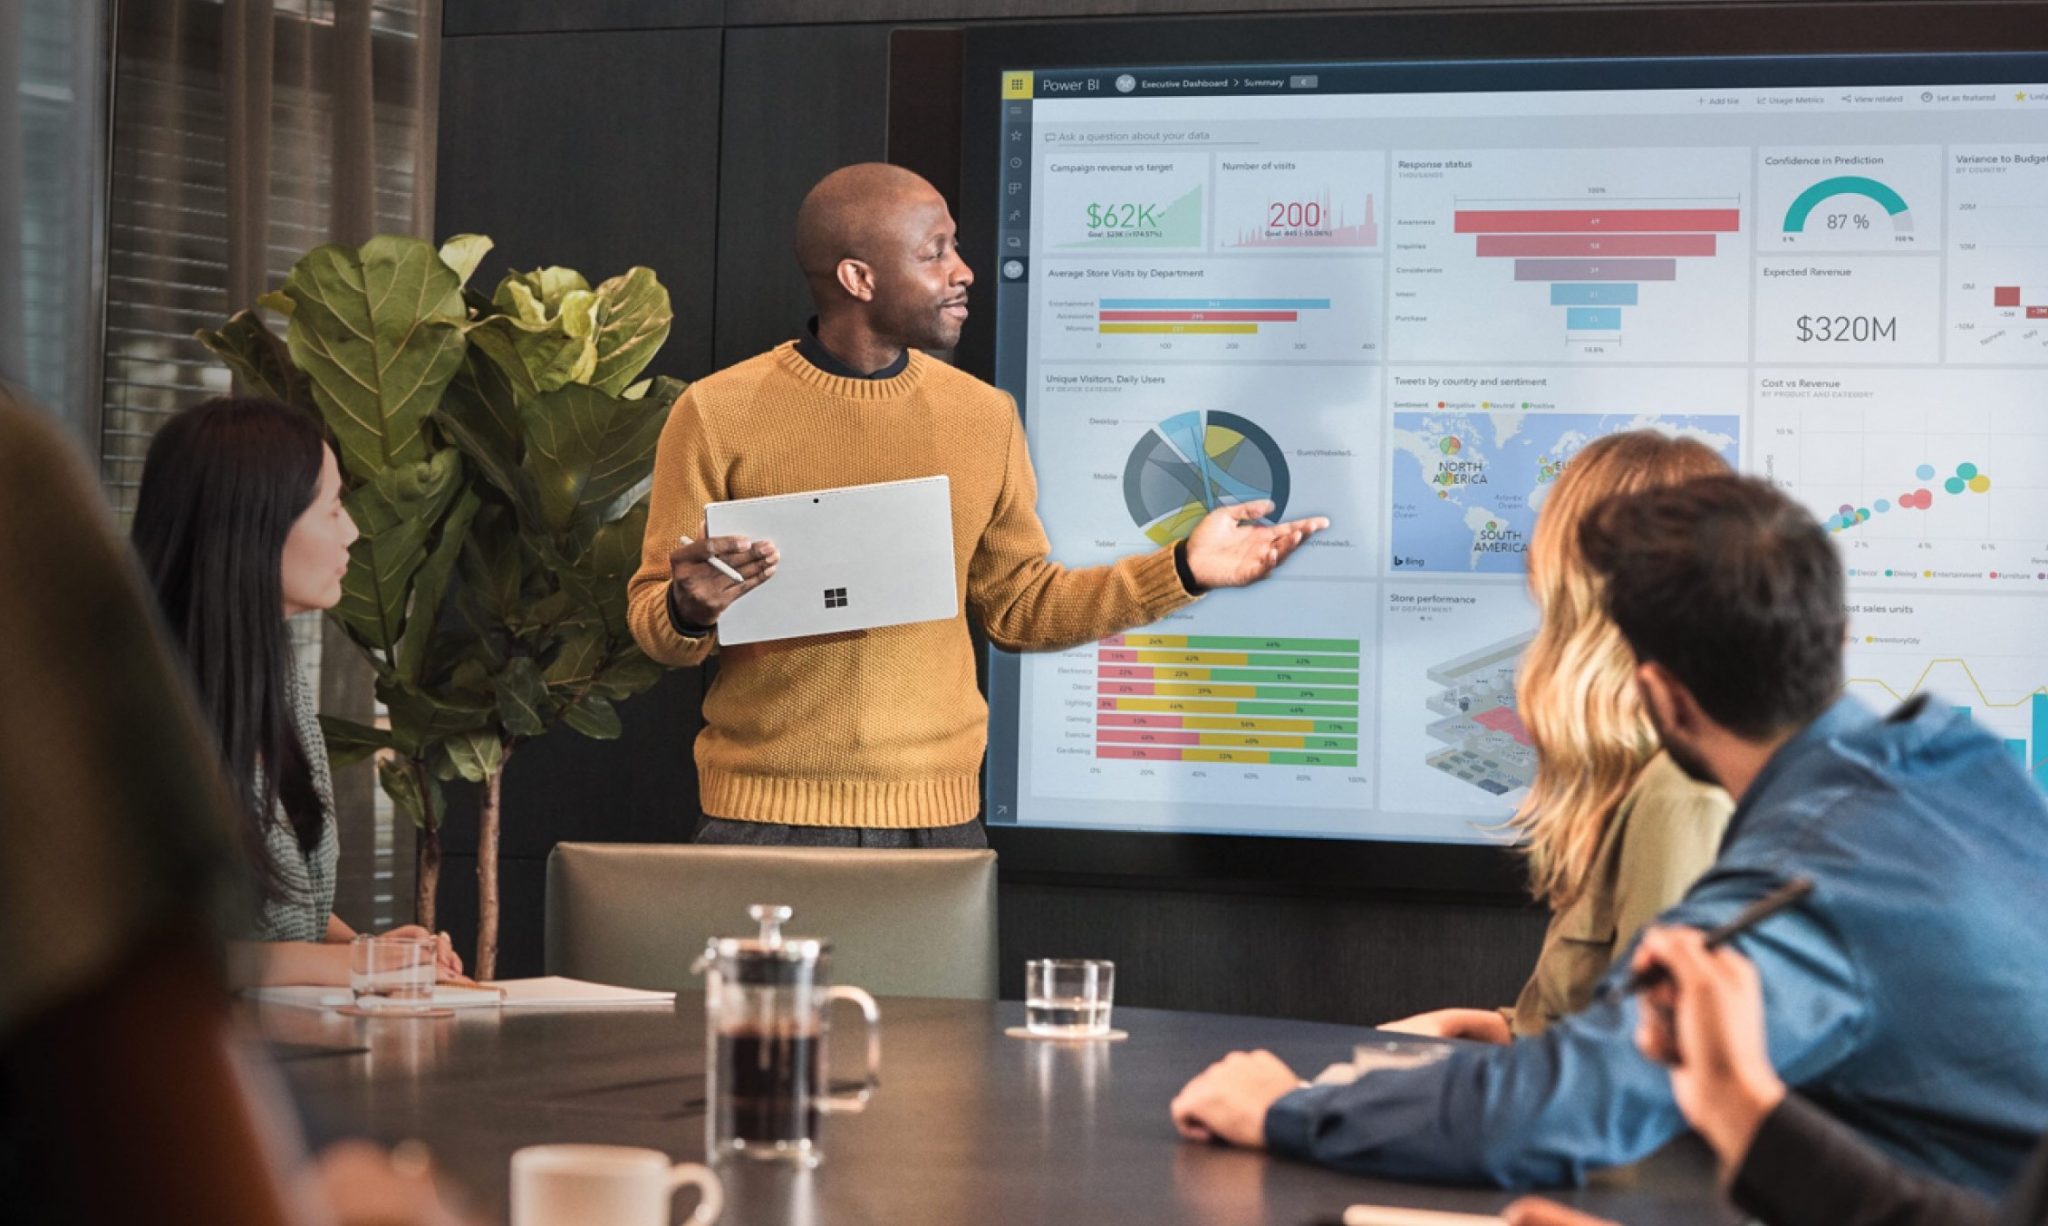
microsoft, table, organism, interaction, community, tie, plant, adaptation, event, youth, job, employment, conversation, t shirt, tableware, room, collaboration, curtain, desk, chair, meeting, presentation, training, education, learning, service, management, visual arts